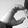
ASL letter: C